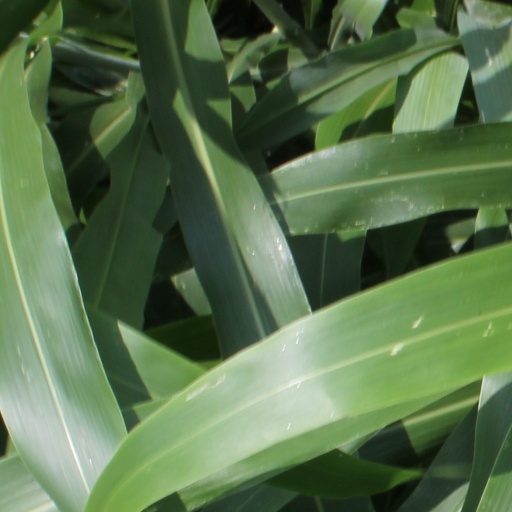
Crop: sorghum